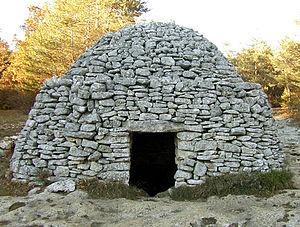
Aiguier couvert d'une coupole voûtée par encorbellement à Saint Saturnin les Apt(Vaucluse). Photo de Jean-Marc Rosier.
Saint-Saturnin-lès-Apt est une commune française située dans le département de Vaucluse, en région Provence-Alpes-Côte d'Azur.
Un aiguier, en Provence, est une citerne creusée dans la roche et voûtée de pierres, servant à recueillir les eaux de ruissellement.
L'architecture traditionnelle occitane est caractérisée par la prépondérance des toits en tuiles canal ou en tuiles romanes qui sont toutes deux héritières de l'imbrex romaine. L'usage de l'ardoise est liée à la richesse historique du sous-sol ainsi qu'au climat plus rude des Pyrénées et du Massif central. Les usages ruraux et familiaux, ainsi que les différents climats et le choix de matériaux disponibles ont participé à la diversité architecturale traditionnelle de l'Occitanie. Certains types architecturaux sont répandus dans plusieurs régions occitanes tandis que d'autres sont plus localisés. Des constructions plus récentes sont nées d'une volonté politique ou en s'inspirant de maisons traditionnelles pour construire des villas pour de riches propriétaires.
Les monts de Vaucluse sont un massif montagneux français des Préalpes du Sud, dans les départements de Vaucluse et des Alpes-de-Haute-Provence, en Provence.